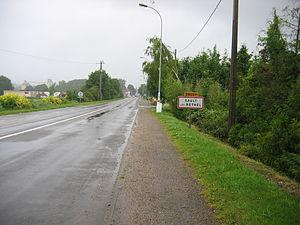
Entrée de Sault les Rethel, Ardennes, France
Sault-lès-Rethel est une commune française, située dans le département des Ardennes en région Grand Est.